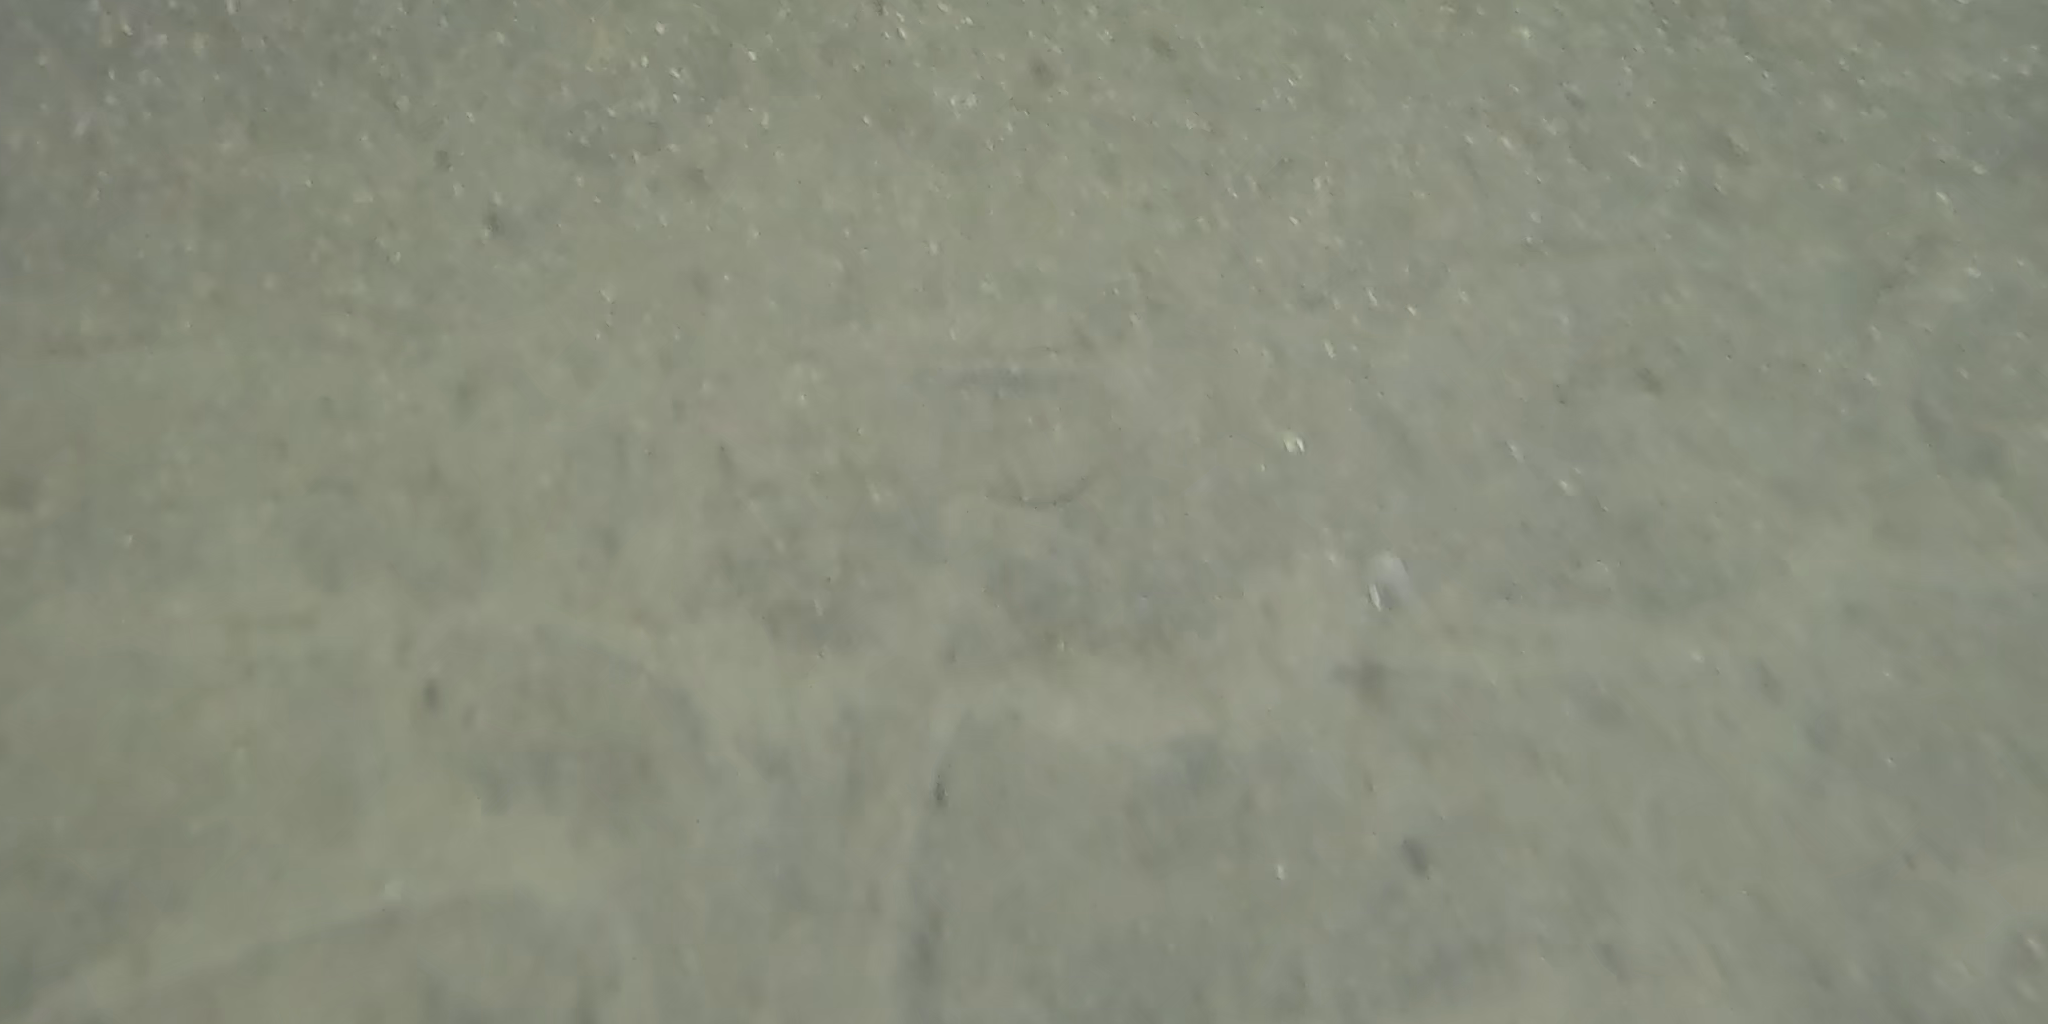
Seabed habitat: sand